Nissan Motor Manufacturing UK

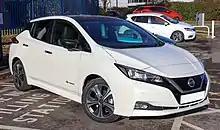
The electric Nissan Leaf is no longer produced at the plant.

According to Richard Aucock of Motoring Research, NMUK produced 507,444 cars at their Sunderland plant during 2016, making it the 2nd largest UK manufacturer behind Jaguar Land Rover. JLR reportedly produced 544,401 cars during the same period. No breakdown of figures to illustrate volumes per model have been published yet.